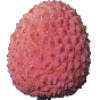
Label: lychee